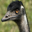
Label: bird